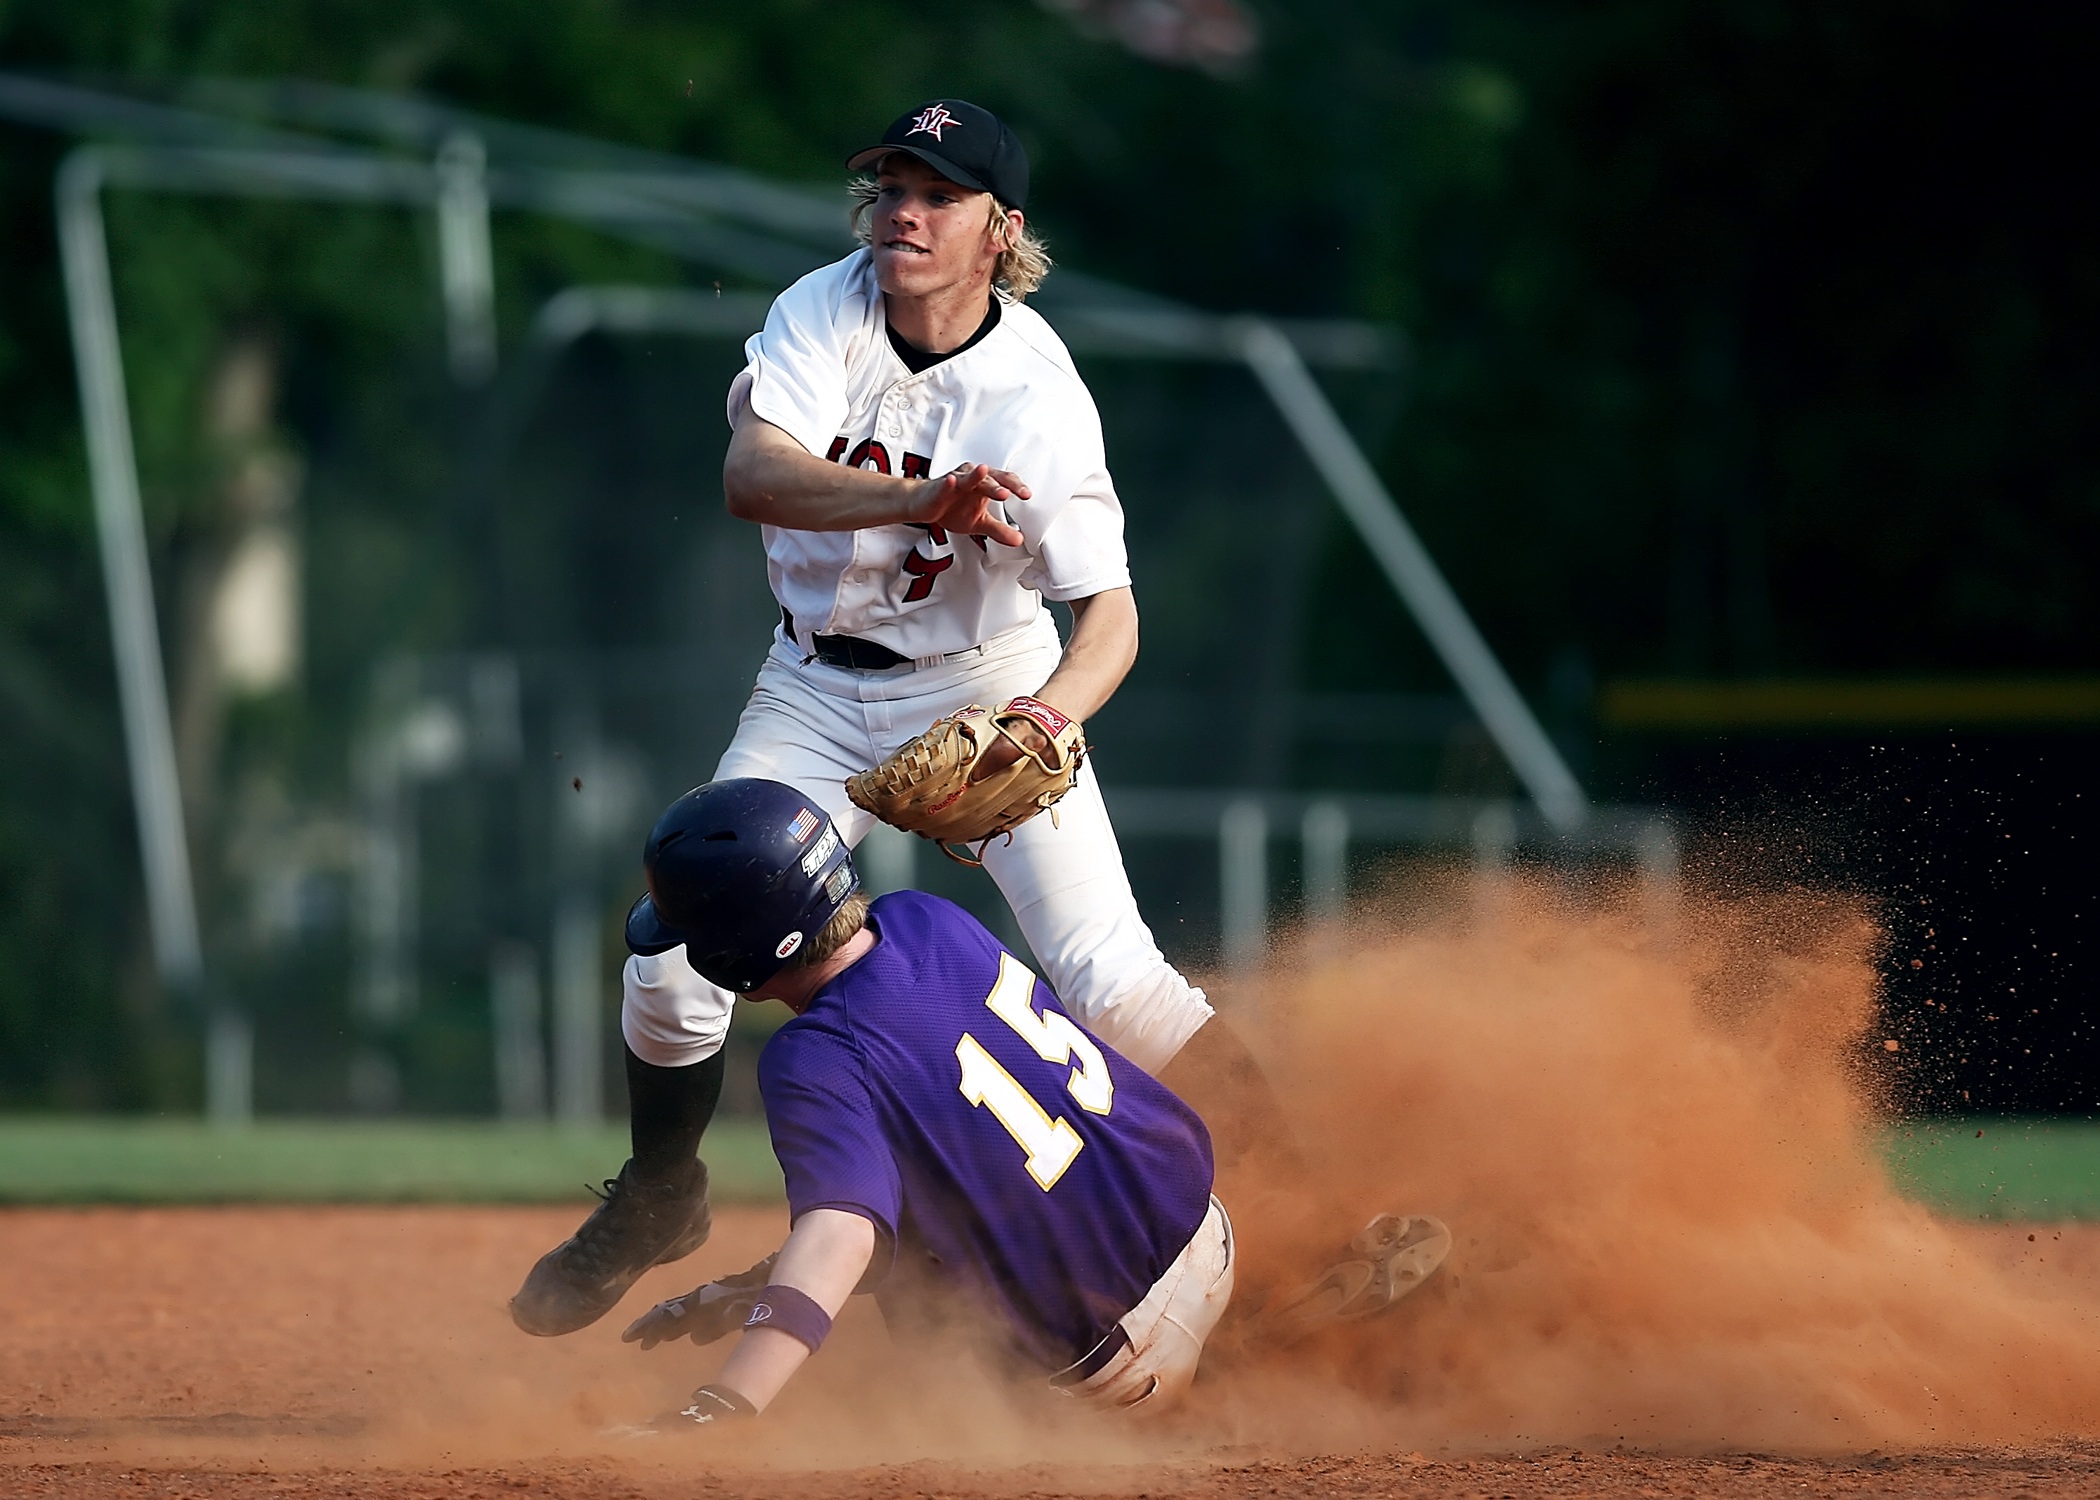
baseball, glove, sport, game, play, male, athletic, action, dust, runner, playing, player, baseball field, pitch, teenager, throw, competition, sports, pitcher, helmet, slide, base, athlete, throwing, baseball player, softball, infield, ball game, high school, second base, team sport, infielder, college baseball, bat and ball games, baseball positions, college softball